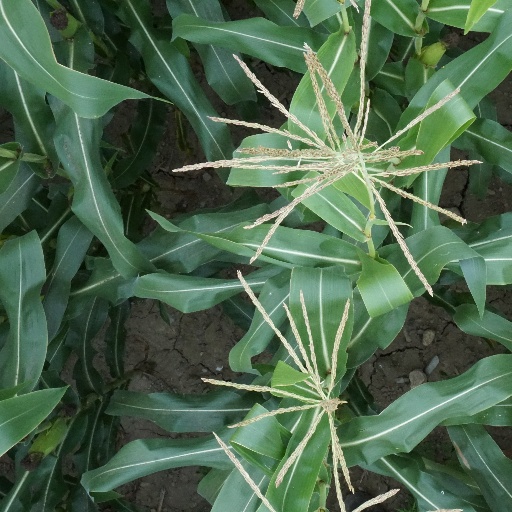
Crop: maize; corn